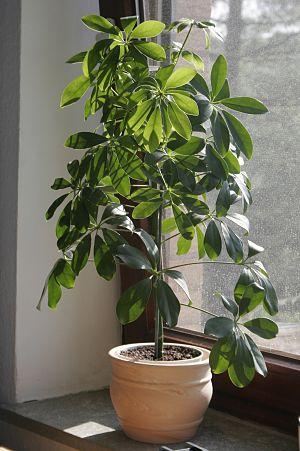
Schefflera actinophylla est un arbre de la famille des Araliaceae. Il est originaire de la forêt pluviale et de la forêt galerie d'Australie, de Nouvelle-Guinée et de Java.
Les plantes d'intérieur ou plantes d'appartement sont des plantes cultivées en pot, destinées à l'ornement des domiciles, locaux de bureaux, entreprises, halls d'expositions, etc. Il s'agit de plantes appartenant à des familles botaniques très diverses, choisies au fil du temps, pour leur intérêt décoratif, pour leur facilité de culture et d'entretien, pour leur capacité d'adaptation à un milieu intérieur souvent insuffisamment éclairé, parfois surchauffé et sec. Ce sont très souvent des espèces d'origine tropicale.
Le genre Schefflera constitue un groupe d’arbres tropicaux vivaces au luxuriant feuillage persistant de la famille des Araliaceae, originaires de l’Asie et de l’Amérique centrale, où ils peuvent atteindre 30 m de haut. Au Queensland en Australie, il forme un petit arbre pouvant mesurer jusqu’à 12 m. En zone humide, ils poussent aussi en épiphytes sur des rochers ou des arbres.